USS Walke (DD-723)

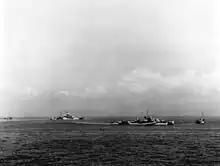
"Walke" (right center), along with battleship "Mississippi", and two other destroyers cover the landings in Lingayen Gulf, 9 January 1945

The destroyer remained there until 2 January 1945 when she got underway for Lingayen Gulf and the invasion of Luzon. American minesweepers moved into the gulf on 6 January, and "Walke" steamed in with them to provide covering fire and antiaircraft defense. That day, four enemy Nakajima Ki-43 "Oscar" aircraft approached the destroyer from her starboard side forward, low on the water. She opened fire and succeeded in splashing the first two attackers. The third plane pressed home his combination strafing run-suicide attack and, though hit several times, managed to crash into "Walke"s bridge on the port side and burst into flames. The destroyer lost all communications, radars, gyro repeaters, and electricity throughout the superstructure. She also suffered extensive damage to the bridge itself as well as to her gun and torpedo directors. The bomb the plane carried did not explode but passed completely through the ship in the vicinity of the combat information center.